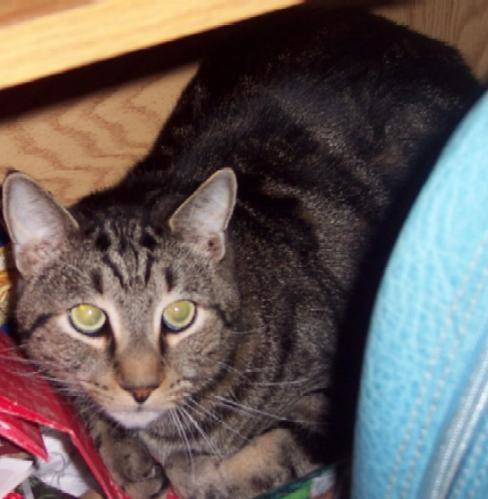
Label: cat